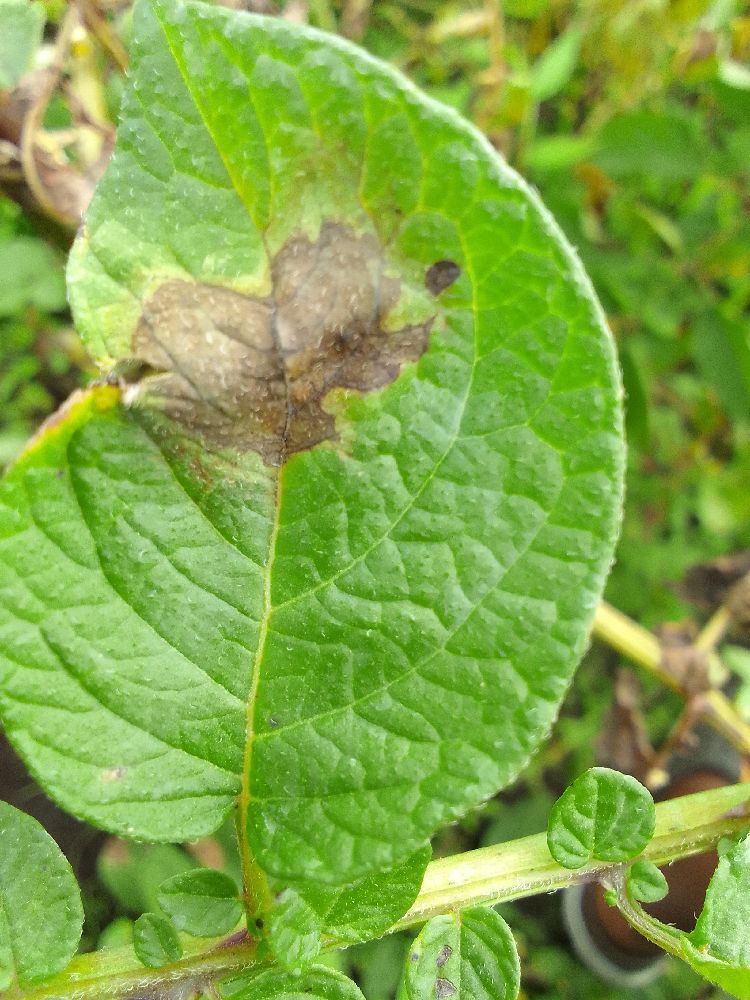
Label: Late blight